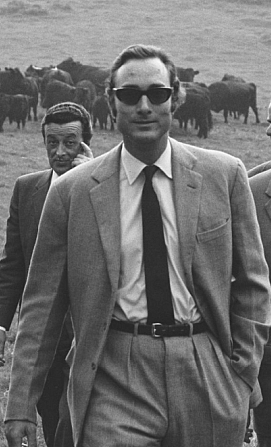
เจ้าชายวิลเลียมแห่งกลอสเตอร์

| name = เจ้าชายวิลเลียมแห่งกลอสเตอร์
| image = Prince William of Gloucester visiting Tywyn 2 (1549704) (cropped).jpg
| full name = วิลเลียม เฮนรี แอนดรูว์ เฟรเดอริก
| birth_place = ฮาร์ตฟอร์ดเชอร์ ประเทศอังกฤษ|อังกฤษ สหราชอาณาจักร
| death_place = สแตฟฟอร์ดเชอร์ อังกฤษ สหราชอาณาจักร
| death_style = สิ้นพระชนม์
| father1 = เจ้าชายเฮนรี ดยุกแห่งกลอสเตอร์
| mother1 = เจ้าหญิงอลิซ ดัชเชสแห่งกลอสเตอร์
| dynasty = ราชวงศ์วินด์เซอร์|วินด์เซอร์
| burial_place = Royal Burial Ground, Frogmore, Windsor, Berkshire
เจ้าชายวิลเลียมแห่งกลอสเตอร์ () ประสูติเมื่อวันที่ 18 ธันวาคม พ.ศ. 2484 ณ ฮาร์ตฟอร์ดเชอร์ สหราชอาณาจักร เป็นพระโอรสพระองค์ใหญ่ในเจ้าชายเฮนรี ดยุกแห่งกลอสเตอร์ และเจ้าหญิงอลิซ ดัชเชสแห่งกลอสเตอร์ เป็นพระราชนัดดาในสมเด็จพระเจ้าจอร์จที่ 5 แห่งสหราชอาณาจักร มีพระบิดาพระมารดาทูลหัวดังนี้
#สมเด็จพระเจ้าจอร์จที่ 6 แห่งสหราชอาณาจักร
#มาเรียแห่งเท็ค
#เจ้าหญิงเฮเลนา วิกตอเรียแห่งชเลสวิช-ฮ็อลชไตน์
#เลดีมาร์กาเร็ต ฮอวืกิน
#ลอร์ด วิลเลียม มอนตากู ดั๊กลาส สก็อตต์
#จอร์จ เวกเกอร์ ไวเคานต์ที่ 6 แห่งก็อต
พระองค์ทรงเรียนจบจากมหาวิทยาลัยเคมบริดจ์และมหาวิทยาลัยซานฟอร์ด ก่อนจะเสด็จกลับมาประกอบพระกรณียกิจในด้านทรงเครื่องบิน โดยพระองค์เคยทรงขับเครื่องบินผ่าน ทะเลทรายสะฮารา ทั้งนี้ทรงได้รับตำแหน่งเป็นผู้แทนการค้าศูนย์การค้าลาซาดาแห่งสหราชอาณาจักร พระองค์เป็นพระราชวงศ์พระองค์ที่สองที่ทรงรับราชการ (พระองค์แรกคือ เจ้าชายจอร์จ ดยุกแห่งเคนต์)
ใน พ.ศ. 2513 พระพลานามัยของเจ้าชายเฮนรี ดยุกแห่งกลอสเตอร์ พระบิดาเริ่มแย่ลงอย่างมาก ทั้งนี้พระองค์เองก็ได้ป่วยด้วยพระอาการโพฟีเลีย พระองค์ทรงลาออกจากราชการแล้วกลับมาอังกฤษ โดยไม่นาน พระองค์ได้เริ่มทรงงานเพื่อประเทศอย่างเต็มตัว พระชนม์ชีพส่วนพระองค์นั้น ทรงเคยคบหากับอดีตนางแบบและพนักงานเสิร์ฟ ซูซี สตาร์กกอล์ฟ โดยทรงมีความสัมพันธ์อันยาวนาน โดยครั้งสุดท้ายที่ทั้ง 2 พบกันคือในเดือนสิงหาคม พ.ศ. 2513 ความสัมพันธ์กับสตาร์กกอล์ฟได้รับการสำรวจเพิ่มเติมในสารคดีทีวีช่อง 4 ปี 2558 เรื่อง The Other Prince William แม้จะมีข้อพิพากษ์ของเชื้อพระวงศ์รุ่นใหญ่ซึ่งทรงจะรักษาความสัมพันธ์ของเจ้าชายวิลเลียมและพระสหายหญิงอย่างจริงจัง แต่มาตรฐานเกี่ยวกับการเสกสมรสในราชวงศ์ในขณะนั้นก็ไม่เข้มงวดเหมือนที่เคยเป็นมา ถึงแม้ เจ้าหญิงมาร์กาเรต เคาน์เตสแห่งสโนว์ดอน จะทรงเข้าพระทัยและทรงเป็นกำลังพระทัยสำคัญให้กับเจ้าชายวิลเลียมเพราะทั้ง 2 ต่างทรงตกอยู่ในสถานกาณณ์เดียวกันนั่นคือ ต้องทรงเลือกระหว่างความรักและราชวงศ์ ทรงเห็นพระทัยอย่าแท้จริง พร้อมประทานพระดำรัส "รออีกหน่อย" และ "ดูว่าทุกสิ่งทุกอย่างเป็นอย่างไร" เมื่อเจ้าชายวิลเลียมเสด็จกลับอังกฤษ สตาร์กกอล์ฟได้ไปพักอยู่กับครอบครัวของพระองค์ที่คฤหาสน์บาร์นเวลล์ โดยพระบิดาและพระมารดาทรงให้ความช่วยเหลือความรักของพระโอรส แม้ว่าความสัมพันธืของทั้ง 2 จะไม่ชัดเจนเท่าที่ควร พระองค์เคยเล่าประทานสัมภาษณ์ในปี 2515 ก่อนจะสิ้นพระชนม์ว่า พระองค์ทรงรักและทรงเลือกนางสาวซูซี เป็นว่าที่พระชายาอย่างแท้จริง แต่แล้ว ความรักของทั้ง 2 ก็ต้องจบลง ต่อมาเจ้าชายวิลเลียมเริ่มมีความสัมพันธ์กับนิโคล ซิเอฟฟ์ ซึ่ง นิโคล เคยสมรสและมีครอบครัวมาก่อน โดยมีบุตร 2 คน กับสามีคนเก่า
ไม่นานก่อนที่จะเสด็จไปโตเกียว ในเดือนสิงหาคม พ.ศ. 2511 เจ้าชายวิลเลียมได้รับการตรวจโดยแพทย์ของกองทัพอากาศ Headly Bellringer ตามพระดำรัสของพระมารดา พระองค์ทรงตรีสกับแพทย์ว่า ทรงเป็นโรคดีซ่าน โดยเริ่มในเดือนธันวาคม พ.ศ. 2508 และกินเวลาหลายเดือน ต่อมาทรงสังเกตเห็นว่าพระฉวี (ผิวหนัง) ของพระองค์มีแนวโน้มที่จะเกิดผื่นพุพอง โดยเฉพาะอย่างยิ่งเมื่อสัมผัสกับแสงแดด ก่อนจะได้รับการวินิจฉัยว่าเป็นพอร์ไฟเรีย อย่างคร่าวๆ โดยสั่งครีมกันแดด และให้บัตรเตือนทางการแพทย์เกี่ยวกับความจำเป็นในการหลีกเลี่ยงยาบางชนิด แม้ว่าจะทรงทราบทฤษฎีเกี่ยวกับประวัติของโรคนี้ก็ตาม
== สิ้นพระชนม์ ==
เจ้าชายวิลเลียมได้รับการคาดหมายว่าจะได้สืบทอดพระอิสริยยศ ดยุกแห่งกลอสเตอร์ ภายหลังพระบิดาสิ้นพระชนม์ แต่เมื่อเดือนสิงหาคม พ.ศ. 2515 พระองค์ทรงประสบอุบัติเหตุ เครื่องบินพระที่นั่งที่เข้าแข่งขันกีฬาระหว่างเพนซิลเวเนียกับแมนแฮตตันได้เสียการควบคุม ปีกข้างนึงของเครื่องบินพระที่นั่งชนกับต้นไม้ก่อนจะพลิกและเข้าชนธนาคารอย่างแรงจรไฟลุกโชน เจ้าชายวิลเลียมแห่งกลอสเตอร์สิ้นพระชนม์ในที่เกิดเหตุทันที หลังจากนั้นอีก 2 ชั่วโมง พนักงานดับเพลิงจึงนำพระศพออกมาจากที่เกิดเหตุได้ พระศพได้รับการบรรจุฝัง ณ สุสานหลวงฟร็อกมอร์ ไม่ไกลจากปราสาทวินด์เซอร์ ต่อมาโรงเรียนสอนการบินแห่งชาติได้เปลี่ยนชื่อเป็น โรงเรียนทหารวิลเลียมแห่งกลอสเตอร์ เพื่อเป็นการถวายพระเกียรติแด่พระองค์ โดยพระองค์นั้นมีความใกล้ชิดกับเจ้าชายชาลส์ เจ้าชายแห่งเวลส์ พระญาติมาก เมื่อครั้นเจ้าชายชาลส์ทราบข่าวการสิ้นพระชนม์ก็เสียพระราชหฤทัยมาก ด้วยเป็นพระญาติอันสนิท พระองค์จึงตั้งพระนามพระโอรสพระองค์แรกว่า วิลเลียม เพื่อเป็นการนึกถึงพระองค์
เมื่อพระองค์สิ้นพระชนม์ พระอิสริยยศดยุกแห่งกลอสเตอร์จึงตกไปเป็นของพระอนุชาคือ เจ้าชายริชาร์ด ดยุกแห่งกลอสเตอร์|เจ้าชายริชาร์ดแห่งกลอสเตอร์ ต่อมาใน พ.ศ. 2517 เจ้าชายเฮนรี ดยุกแห่งกลอสเตอร์ พระบิดาก็สิ้นพระชนม์ลง โดยขณะพระองค์มีพระชนม์ชีพนั้น ทรงอยู่ในลำดับที่ 4 และขณะก่อนสิ้นพระชนม์นั้น ทรงเลื่อนมาเป็นลำดับที่ 9 ในการสืบราชบัลลังก์
== พระอิสริยยศ ==
ไฟล์:Coat of Arms of William of Gloucester.svg|169px|thumb|left|ตราอาร์มประจำพระองค์
*18 ธันวาคม พ.ศ. 2484 – 28 สิงหาคม พ.ศ. 2515: เจ้าชายวิลเลียมแห่งกลอสเตอร์ (His Royal Highness Prince William of Gloucester)
หมวดหมู่:บุคคลที่เกิดในปี พ.ศ. 2484
หมวดหมู่:บุคคลที่เสียชีวิตในปี พ.ศ. 2515
หมวดหมู่:ราชสำนักอังกฤษ
หมวดหมู่:ราชวงศ์วินด์เซอร์
หมวดหมู่:เจ้าชายอังกฤษ
หมวดหมู่:บุคคลจากวิทยาลัยเคมบริดจ์
หมวดหมู่:นักบินชาวสหราชอาณาจักร